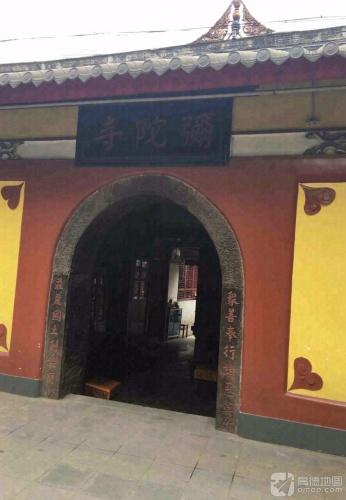
地标名称：弥陀寺
所在城市：成都市·新都区